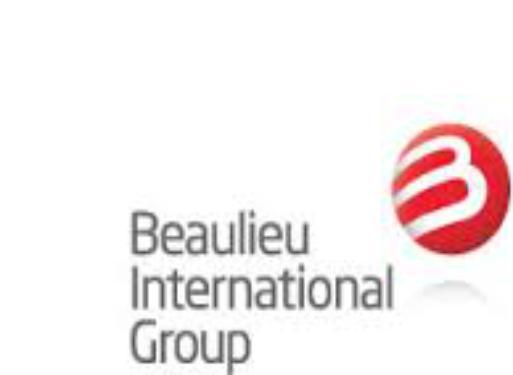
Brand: Beaulieu
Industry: Food